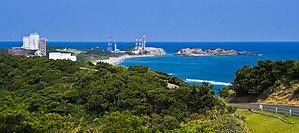
Base de lancement japonaise de Tanegashima
Le centre spatial de Tanegashima est une base de lancement japonaise. Il est situé sur l'ile de Tanegashima, à 115 km au sud de Kyushu.
Le programme spatial japonais regroupe l'ensemble des activités spatiales civiles ou militaires japonaises. Lancé au milieu des années 1950, le programme a à son actif de nombreuses réalisations qui ont fait du Japon la quatrième puissance spatiale de la planète. Après avoir développé de manière autonome les lanceurs Mu utilisant la propulsion à propergol solide, les ingénieurs japonais ont réussi avec la famille des H-II à maitriser les techniques les plus avancées en matière de propulsion. Dans le domaine scientifique, le Japon place régulièrement en orbite des observatoires spatiaux et a développé une expertise dans l'observation du rayonnement X. Le Japon a obtenu des résultats plus mitigés dans le domaine de l'exploration du système solaire mais a devancé la NASA en réussissant à récupérer un échantillon de sol d'astéroïde grâce à sa sonde Hayabusa qui a par ailleurs démontré les capacités du Japon dans le domaine de la propulsion électrique. L'industrie spatiale japonaise a également développé une forte compétence dans le domaine des télécommunications, de l'observation de la Terre et des applications spatiales militaires.